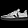
Label: Sneaker